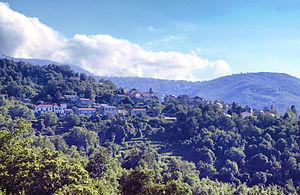
Rutali est une commune française située dans la circonscription départementale de la Haute-Corse et le territoire de la collectivité de Corse. Le village appartient à l'ancienne piève de Rosolo, dans le Nebbio.